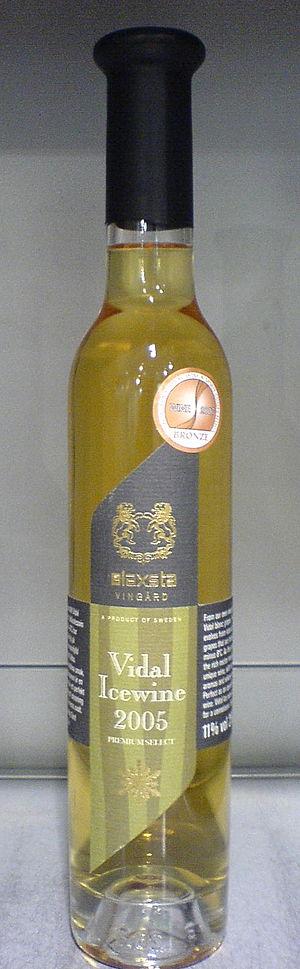
Le Vidal Blanc est un cépage hybride blanc, un croisement de Trebbiano et de Rayon d'Or. Il est aussi connu sous le nom de Vidal 256. Ce cépage a un taux élevé de sucre dans les climats froids, tout en maintenant un bon niveau d'acidité.
Le vin est une boisson alcoolisée obtenue par la fermentation du raisin, fruit de la vigne viticole.
La viticulture en Suède est marginale dans l'économie du pays ; elle couvrait une douzaine d'hectares et produisait, en 2006, 5 617 litres de vin, dont 3 632 litres en rouge et de 1 985 litres en blanc. D'une culture expérimentale, la vigne, classée en zone viticole A par l'Union européenne, est passée dans des domaines commerciaux en particulier dans le Gotland et l'Öland. La plus grande concentration de vignobles se trouve en Scanie.